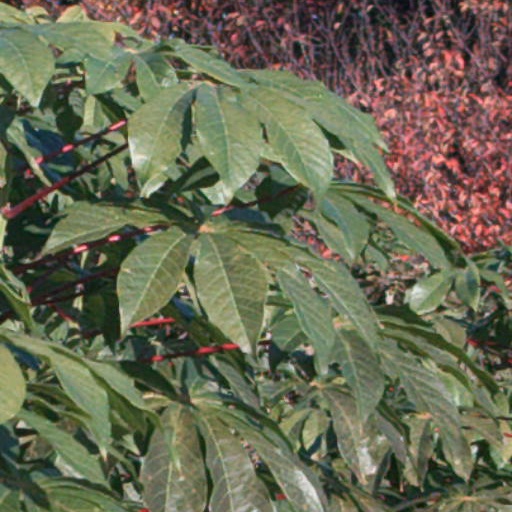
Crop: cassava